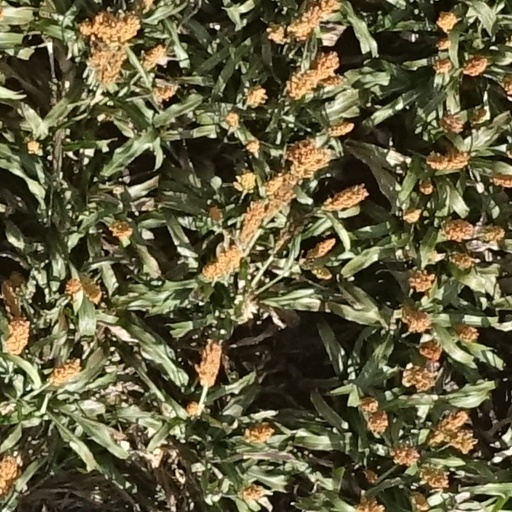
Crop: sorghum